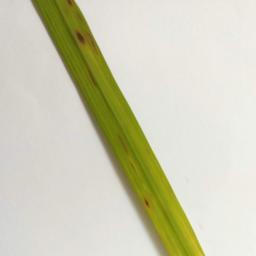
Label: Rice___Brown_Spot